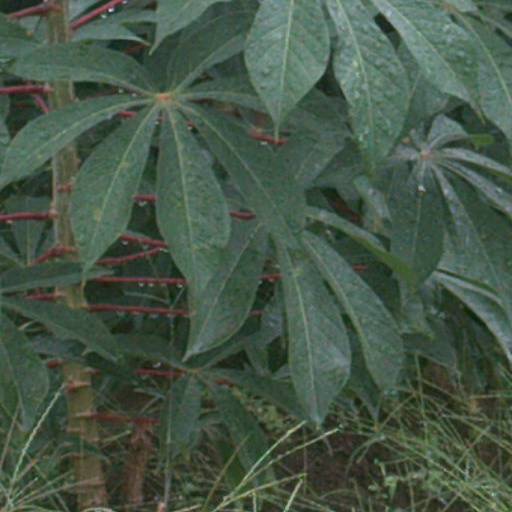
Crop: cassava